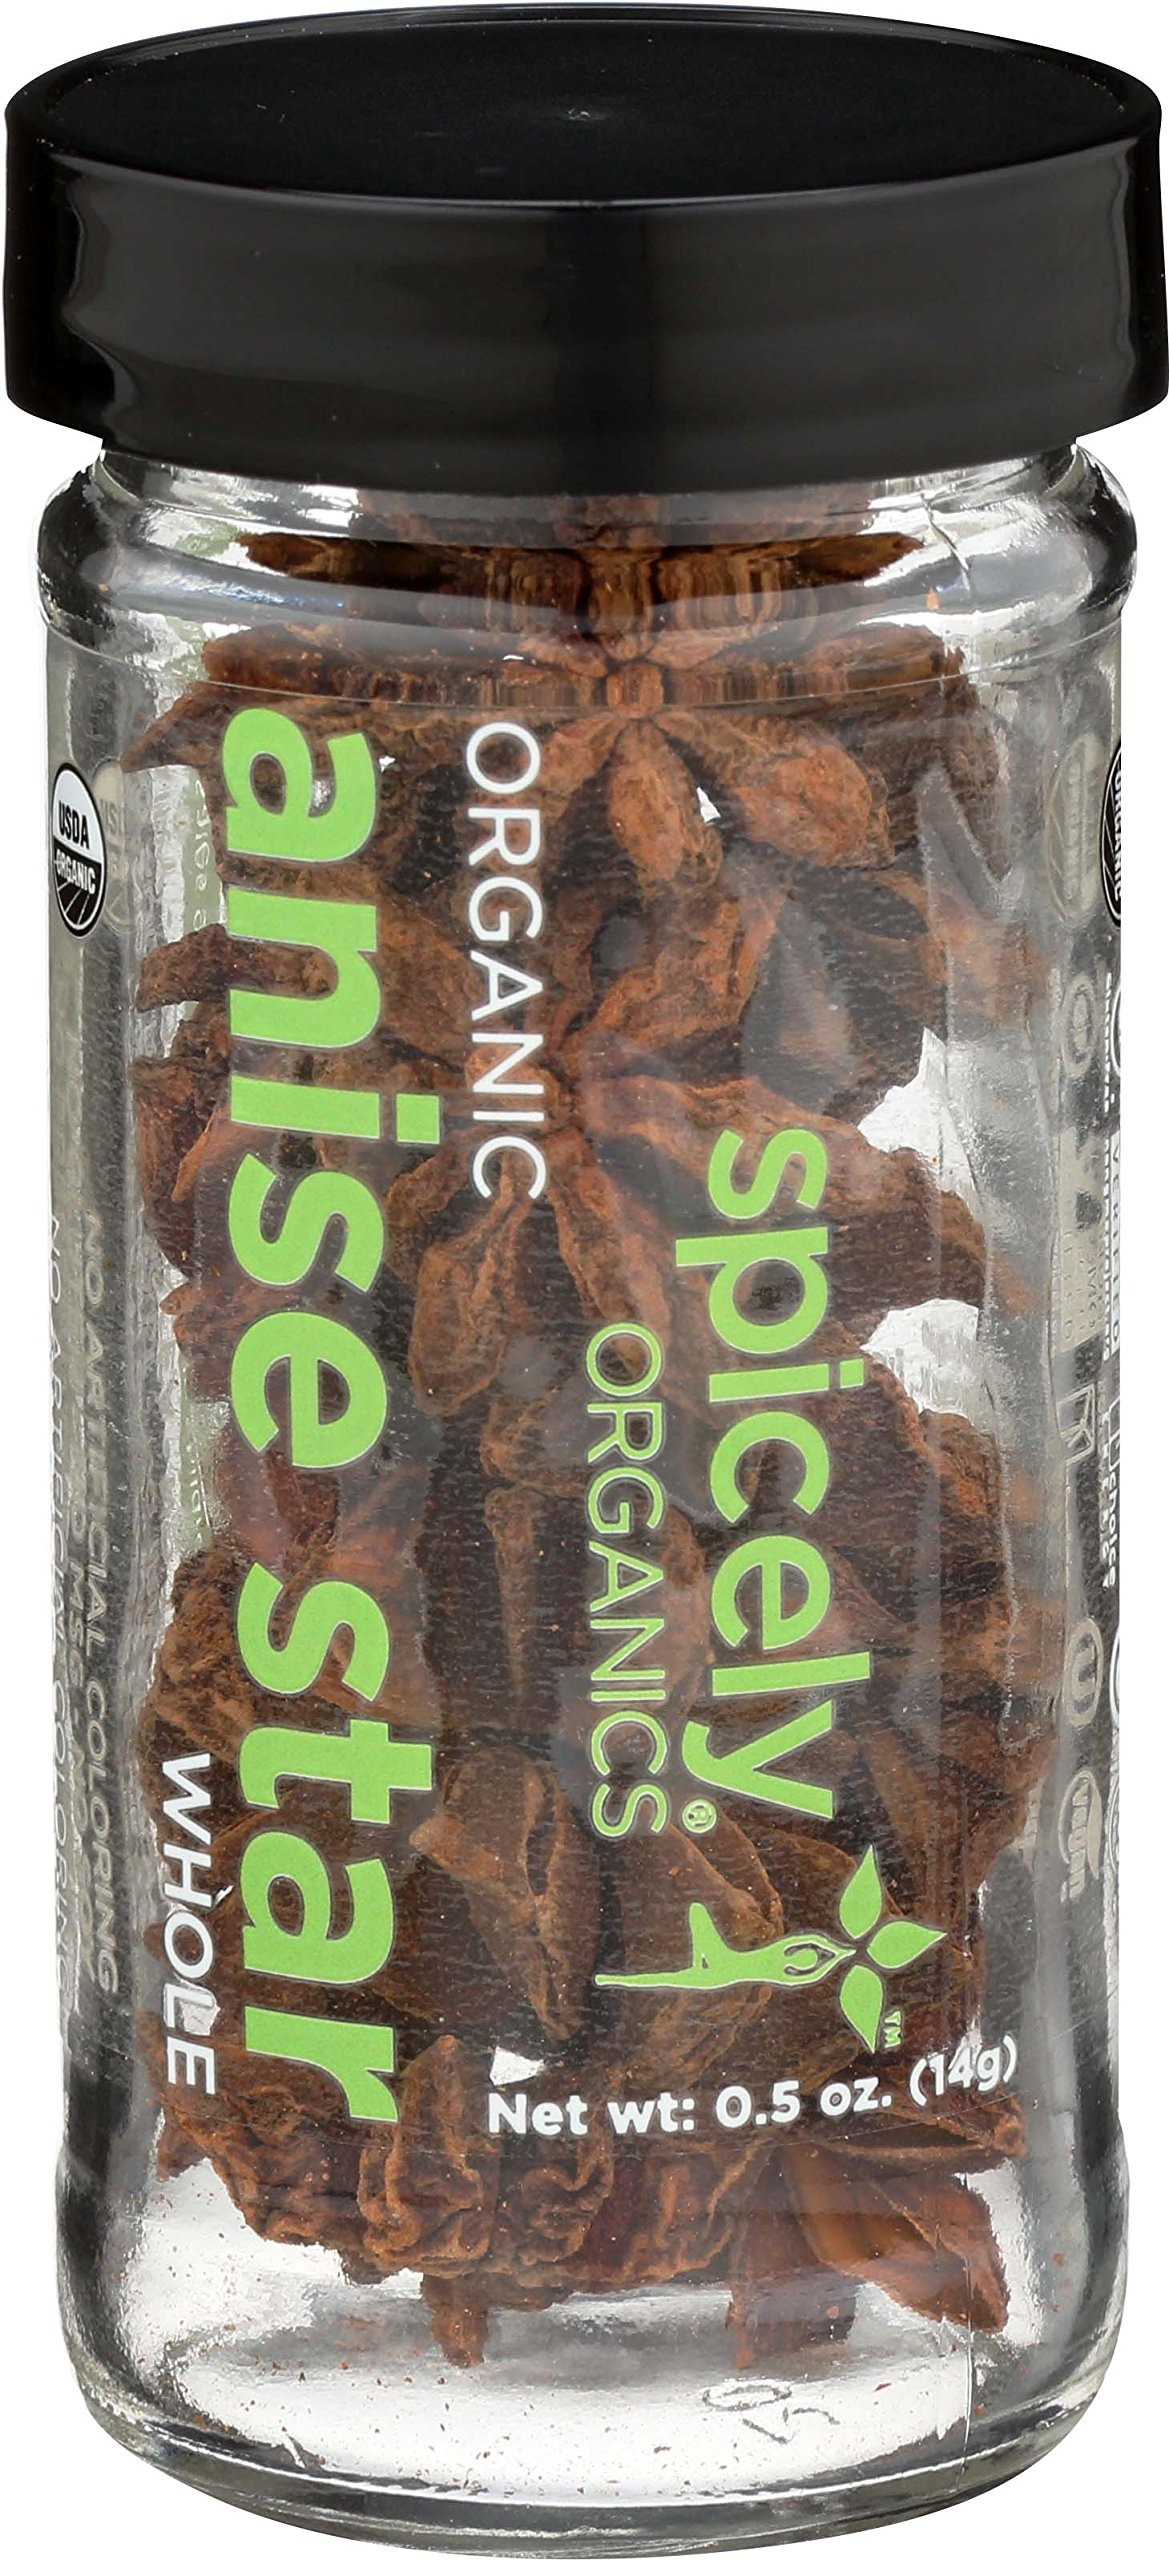
Item Name: Spicely Organic Anise Star Whole 0.50 Ounce Jar Certified Gluten Free
Bullet Point: Spicely Organics USDA Certified Organic Anise Star, No Artificial Colors or Preservatives, Zero Sugar, Vegan Friendly, Kosher, Gluten Free & Non-GMO, 0.5 Ounce (Pack of 3)
Value: 0.5
Unit: Ounce

Price: 3.79